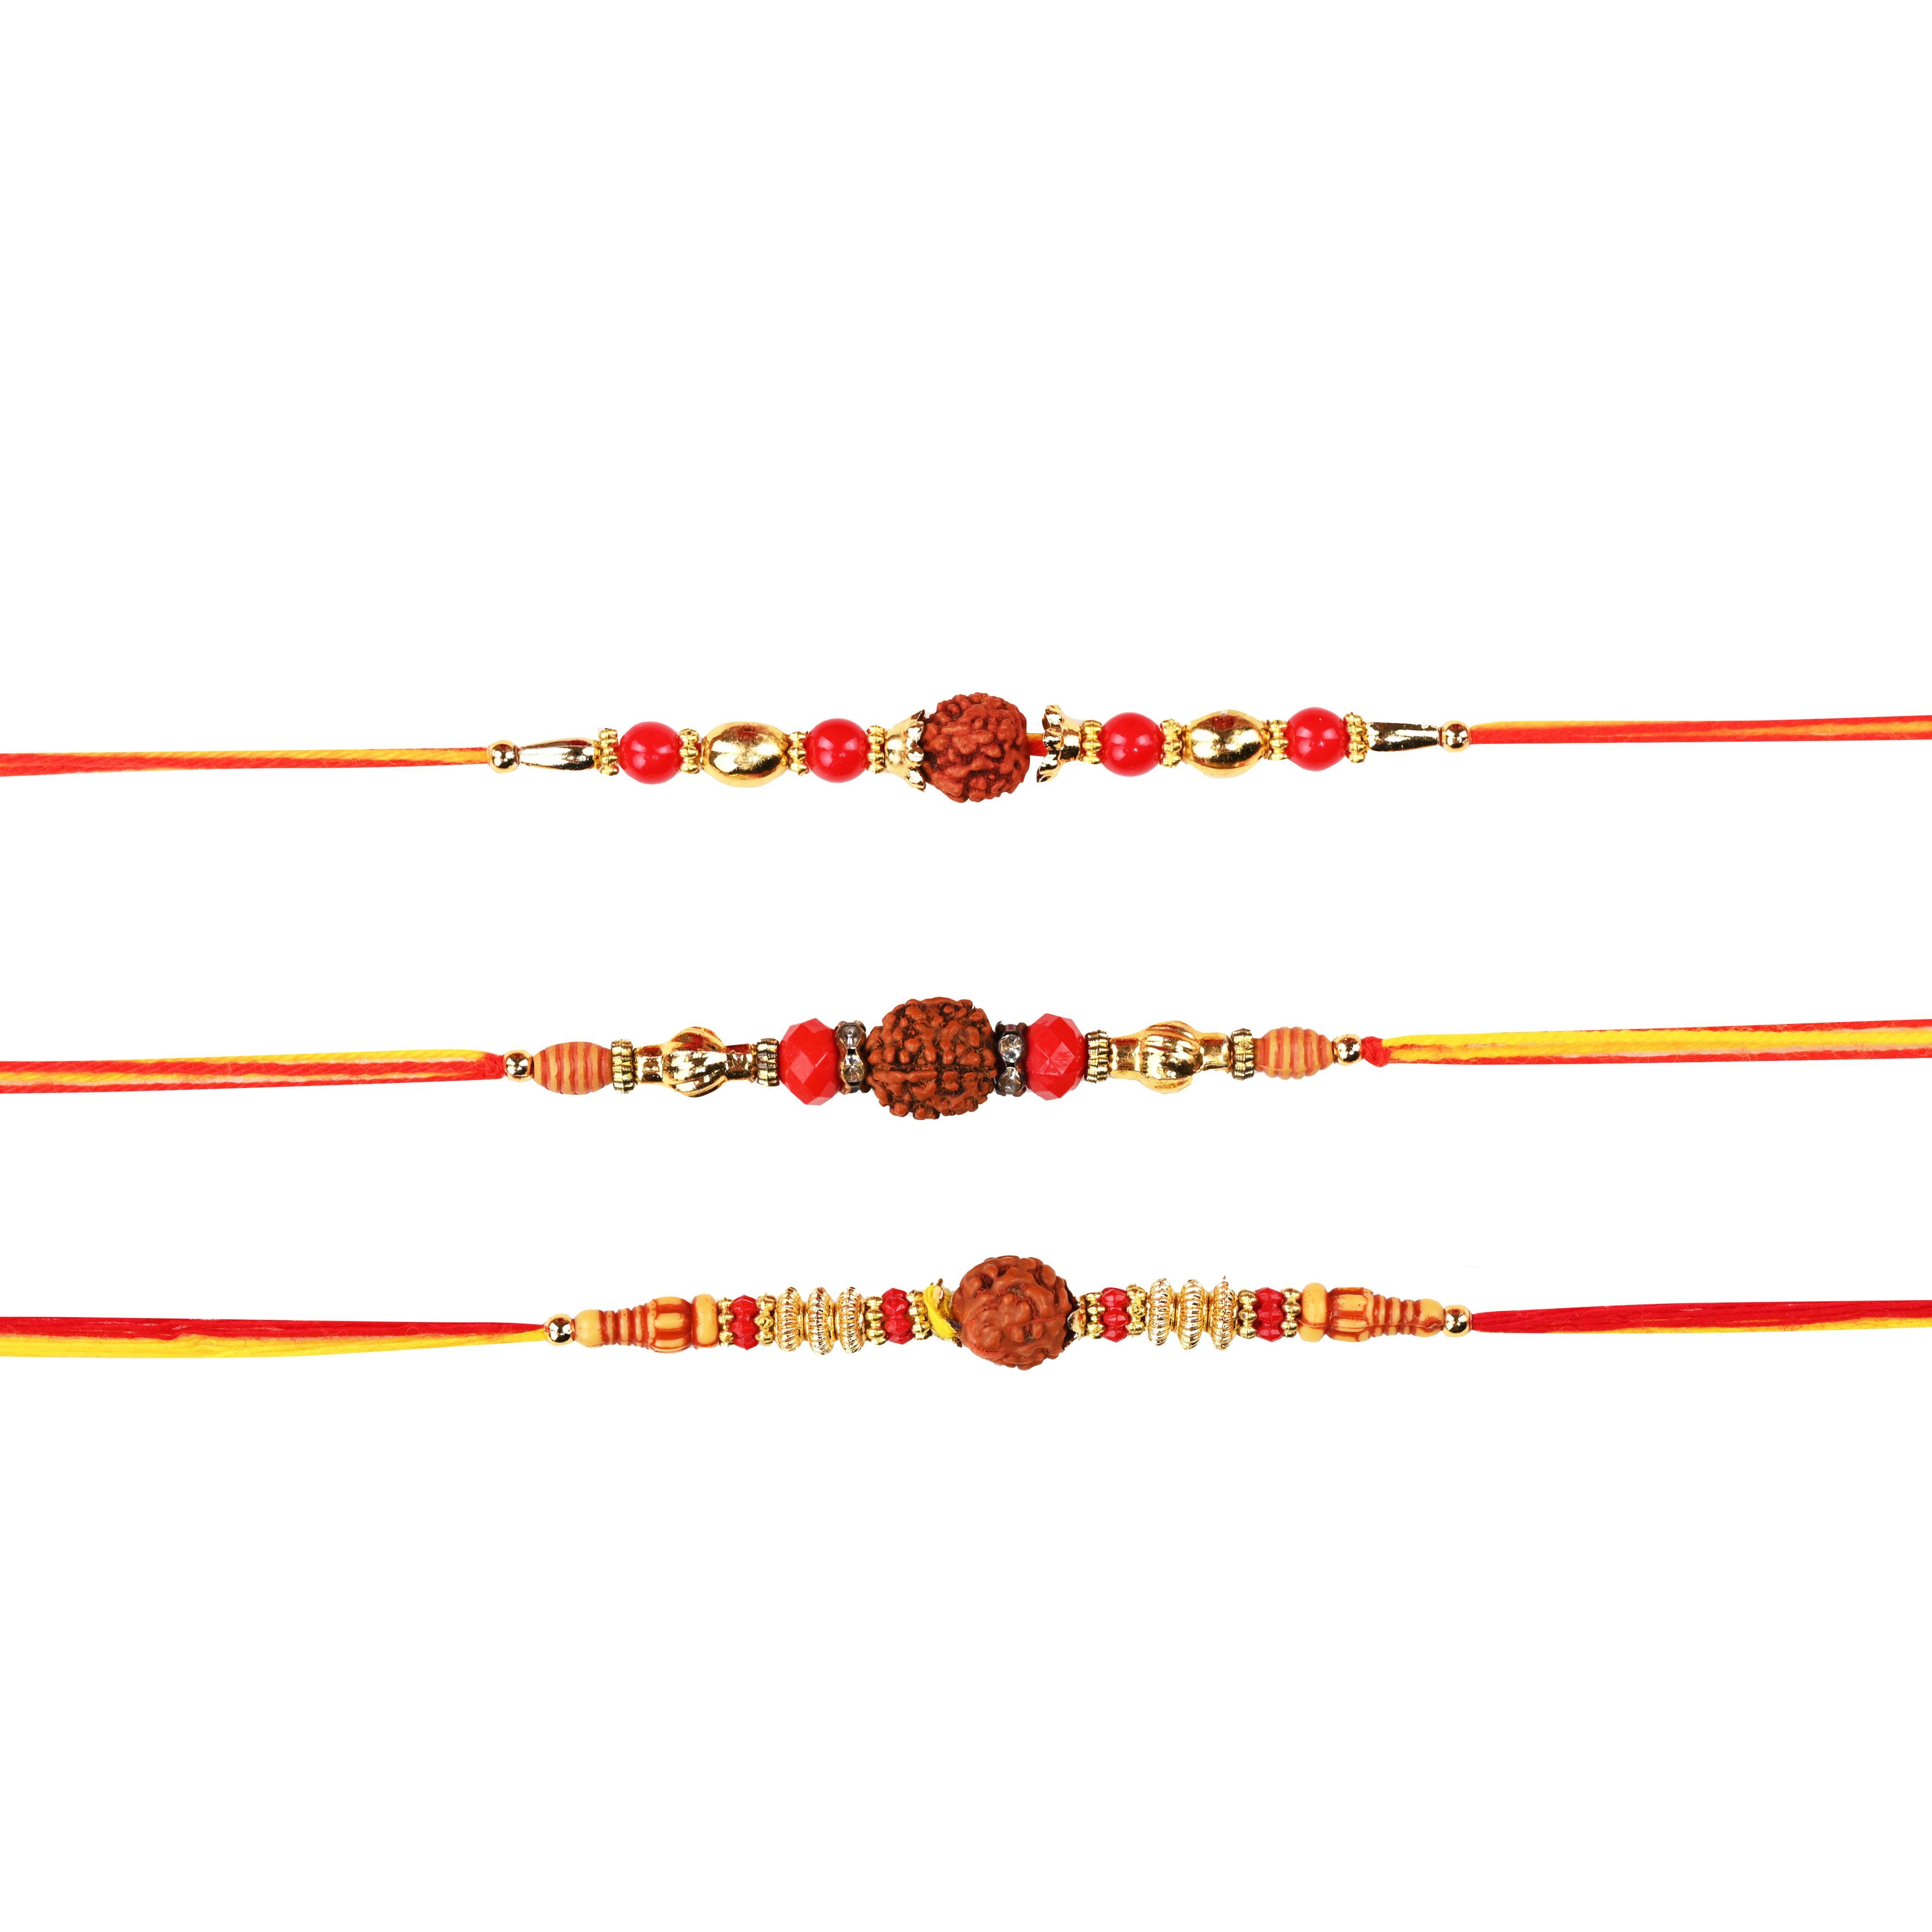
The Stone Aisle Exquisite Set of 3 Rudraksha Rakhis for Raksha Bandhan Brother and Sister - Perfect Blend of Tradition and Modernity
Type: Rakhis
Brand: The Stone Aisle
Price: Rs. 189
Celebrate the sacred bond of Raksha Bandhan with our Set of 3 Exquisite Rakhis. Each Rakhi in this set is uniquely designed to blend tradition with modernity, making it a perfect choice for brothers of all ages. Crafted with high-quality materials, these Rakhis are not only beautiful but also durable and comfortable to wear. Gift your brothers these thoughtfully designed Rakhis and make this Raksha Bandhan truly memorable.Celebrate the sacred bond of Raksha Bandhan with our Set of 3 Exquisite Rakhis. Each Rakhi in this set is uniquely designed to blend tradition with modernity, making it a perfect choice for brothers of all ages. Crafted with high-quality materials, these Rakhis are not only beautiful but also durable and comfortable to wear. Gift your brothers these thoughtfully designed Rakhis and make this Raksha Bandhan truly memorable.Celebrate the sacred bond of Raksha Bandhan with our Set of 3 Exquisite Rakhis. Each Rakhi in this set is uniquely designed to blend tradition with modernity, making it a perfect choice for brothers of all ages. Crafted with high-quality materials, these Rakhis are not only beautiful but also durable and comfortable to wear. Gift your brothers these thoughtfully designed Rakhis and make this Raksha Bandhan truly memorable.Celebrate the sacred bond of Raksha Bandhan with our Set of 3 Exquisite Rakhis. Each Rakhi in this set is uniquely designed to blend tradition with modernity, making it a perfect choice for brothers of all ages. Crafted with high-quality materials, these Rakhis are not only beautiful but also durable and comfortable to wear. Gift your brothers these thoughtfully designed Rakhis and make this Raksha Bandhan truly memorable. Celebrate the sacred bond of Raksha Bandhan with our Set of 3 Exquisite Rakhis. Each Rakhi in this set is uniquely designed to blend tradition with modernity, making it a perfect choice for brothers of all ages. Crafted with high-quality materials, these Rakhis are not only beautiful but also durable and comfortable to wear. Gift your brothers these thoughtfully designed Rakhis and make this Raksha Bandhan truly memorable.
Features: Premium Quality: Each Rakhi is crafted with high-quality materials ensuring durability and comfort.,Unique Designs: Includes a variety of designs featuring pearls, eco-friendly materials.,Perfect Gift: Comes beautifully packed, making it an ideal gift for your brothers on Raksha Bandhan.,Versatile Use: Suitable for all ages, from kids to adults, and complements both traditional and modern attire.,Comfortable Wear: Soft thread that ensures all-day comfort.